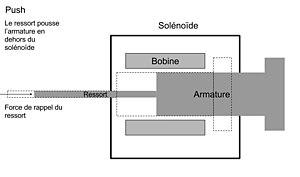
Solénoïde en Push
Un solénoïde est un dispositif constitué d'un fil électrique en métal enroulé régulièrement en hélice de façon à former une bobine longue. C'est pourquoi le solénoïde prend aussi le terme de bobine. Parcouru par un courant alternatif ou continu, il produit un champ magnétique dans son voisinage, et plus particulièrement à l'intérieur de l'hélice. La force du champ magnétique dépend de l'intensité du courant ainsi que de la forme du fil. C'est au cours de l'année 1820 qu'André-Marie Ampère imagina le nom de solénoïde, lors d'une expérience sur les courants circulaires. Dans l’industrie, le terme solénoïde est aussi utilisé pour se référer à un transducteur. Lorsqu'il est parcouru par une énergie électrique, il va créer une force selon son axe d’enroulement.